Ellsberg paradox

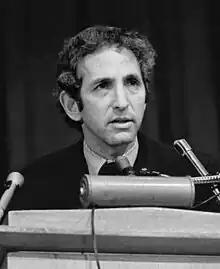
Daniel Ellsberg (1931–2023), after whom the paradox is named

In decision theory, the Ellsberg paradox (or Ellsberg's paradox) is a paradox in which people's decisions are inconsistent with subjective expected utility theory. John Maynard Keynes published a version of the paradox in 1921. Daniel Ellsberg popularized the paradox in his 1961 paper, "Risk, Ambiguity, and the Savage Axioms". It is generally taken to be evidence of ambiguity aversion, in which a person tends to prefer choices with quantifiable risks over those with unknown, incalculable risks.